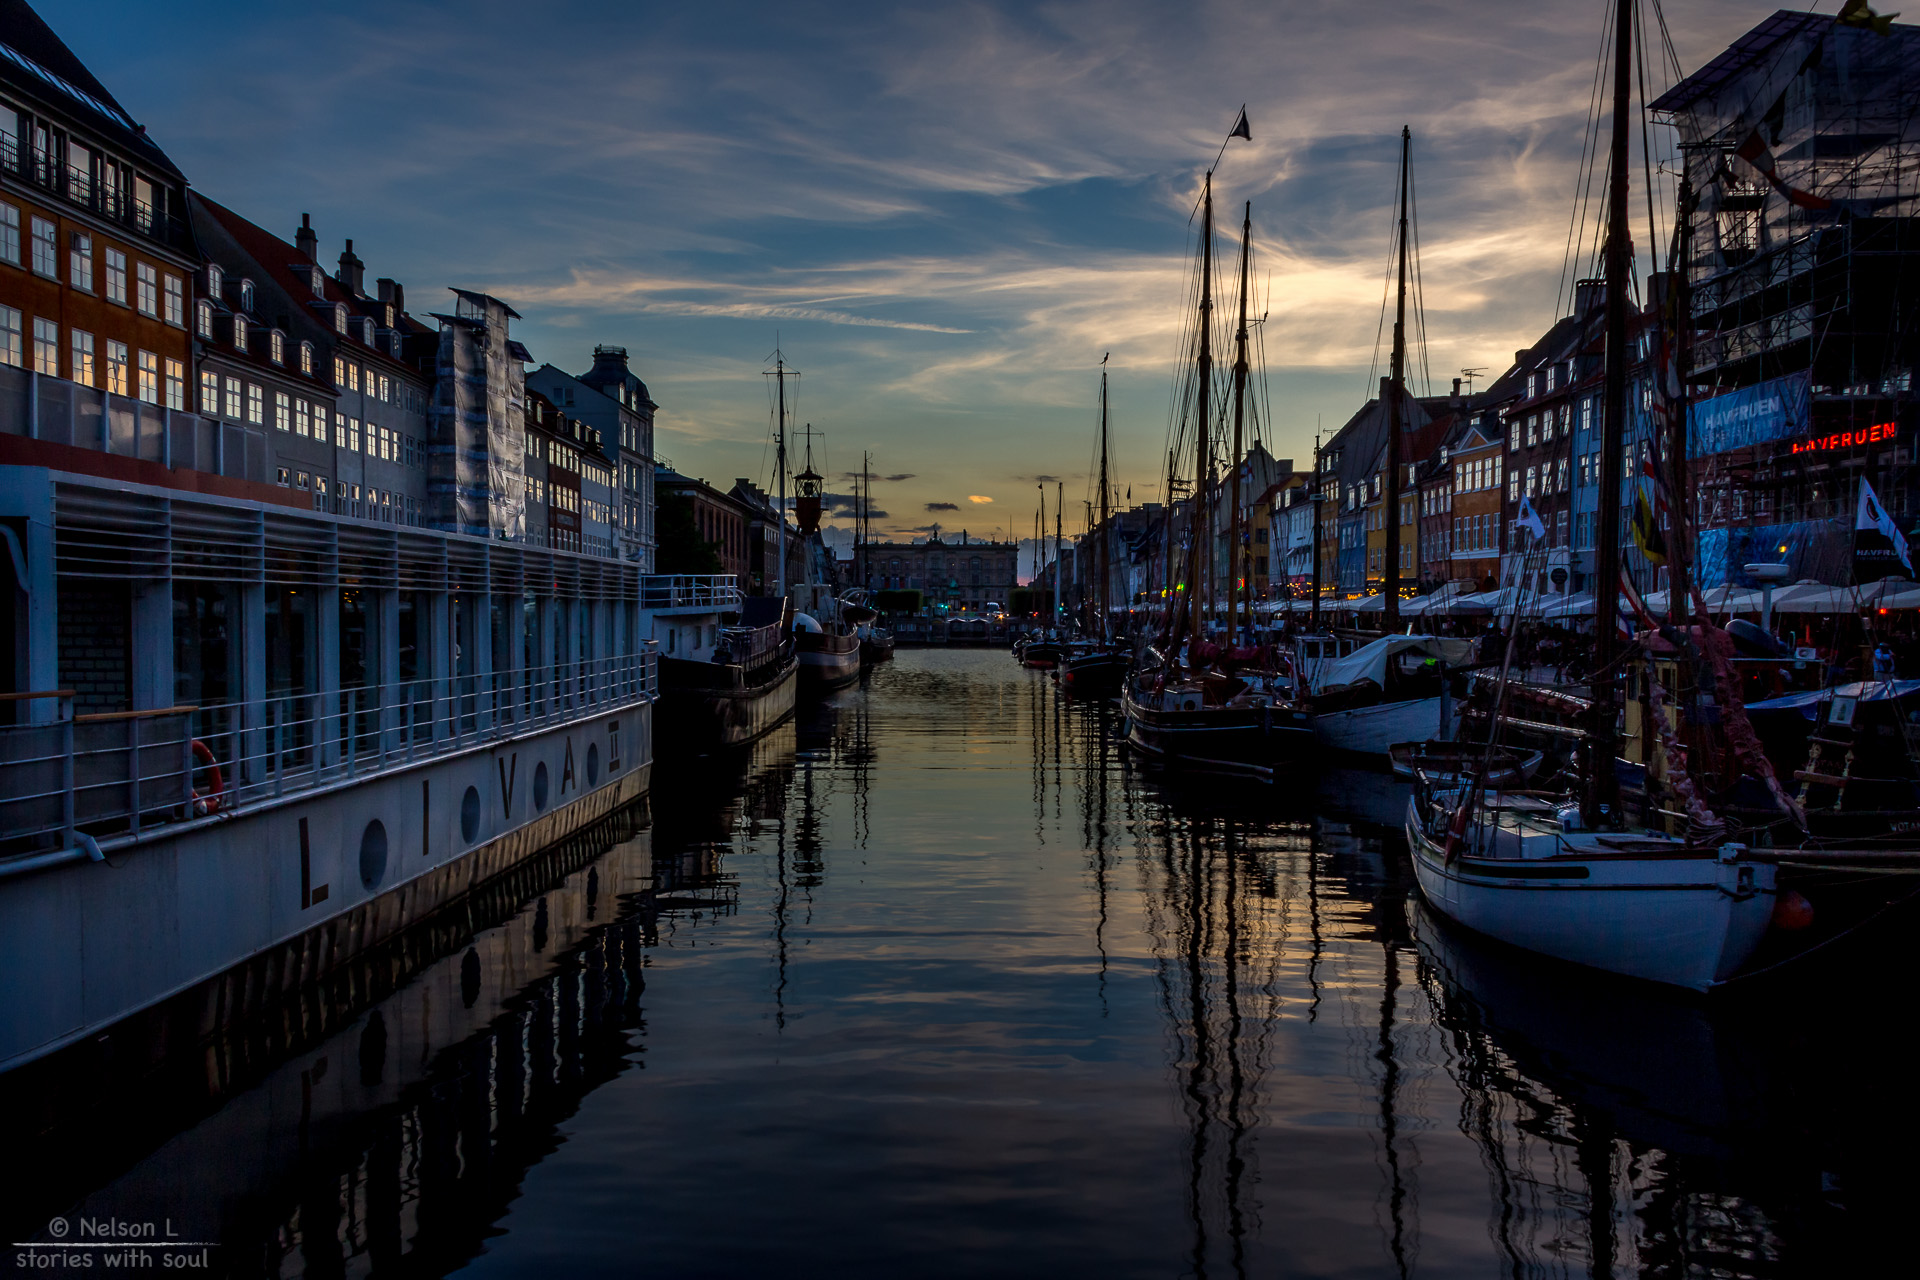
sea, creative, dock, sunset, boat, night, camera, photography, restaurant, river, canal, cityscape, explore, dusk, evening, reflection, vehicle, lens, canon, harbor, marina, waterway, world, body of water, flickr, 2014, best, moments, denmark, copenhagen, dinamarca, portugal, fotografie, scene, channel, nyhavn, 600d, watercraft, nelson, snap, interesting, most, moment, decisive, souls, lourenco, capitalregionofdenmark, ferias